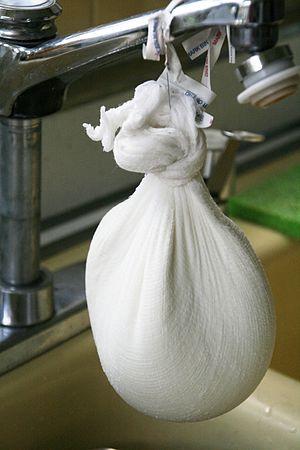
Le fromage blanc est un fromage à pâte fraiche, obtenu par une coagulation lactique, avec ou sans une action légère de la présure, faiblement égoutté et non affiné. Suivant la réglementation française : La dénomination fromage blanc est réservée à un fromage non affiné qui, lorsqu'il est fermenté, a subi une fermentation principalement lactique. Les fromages blancs fermentés et commercialisés avec le qualificatif frais ou sous la dénomination fromage frais doivent renfermer une flore vivante au moment de la vente au consommateur.
Le quark est un type de produit laitier fabriqué par le réchauffement du lait jusqu'à ce que le phénomène de caillage se produise. Il peut être classé en tant que fromage frais, bien que, dans certains pays, il soit traditionnellement considéré comme étant un produit laitier fermenté. Le quark traditionnel est fait sans présure, mais dans certaines laiteries modernes, cette dernière est utilisée. Il est doux, blanc et jeune, et ne contient généralement pas de sel ajouté.
Le coton à fromage est un morceau de tissu à mailles assez grossières utilisé en cuisine comme tamis. Employé à l'origine pour égoutter le lait caillé utilisé pour faire du fromage, il sert aujourd'hui de filtre pour séparer les liquides visqueux de la matière solide en suspension.